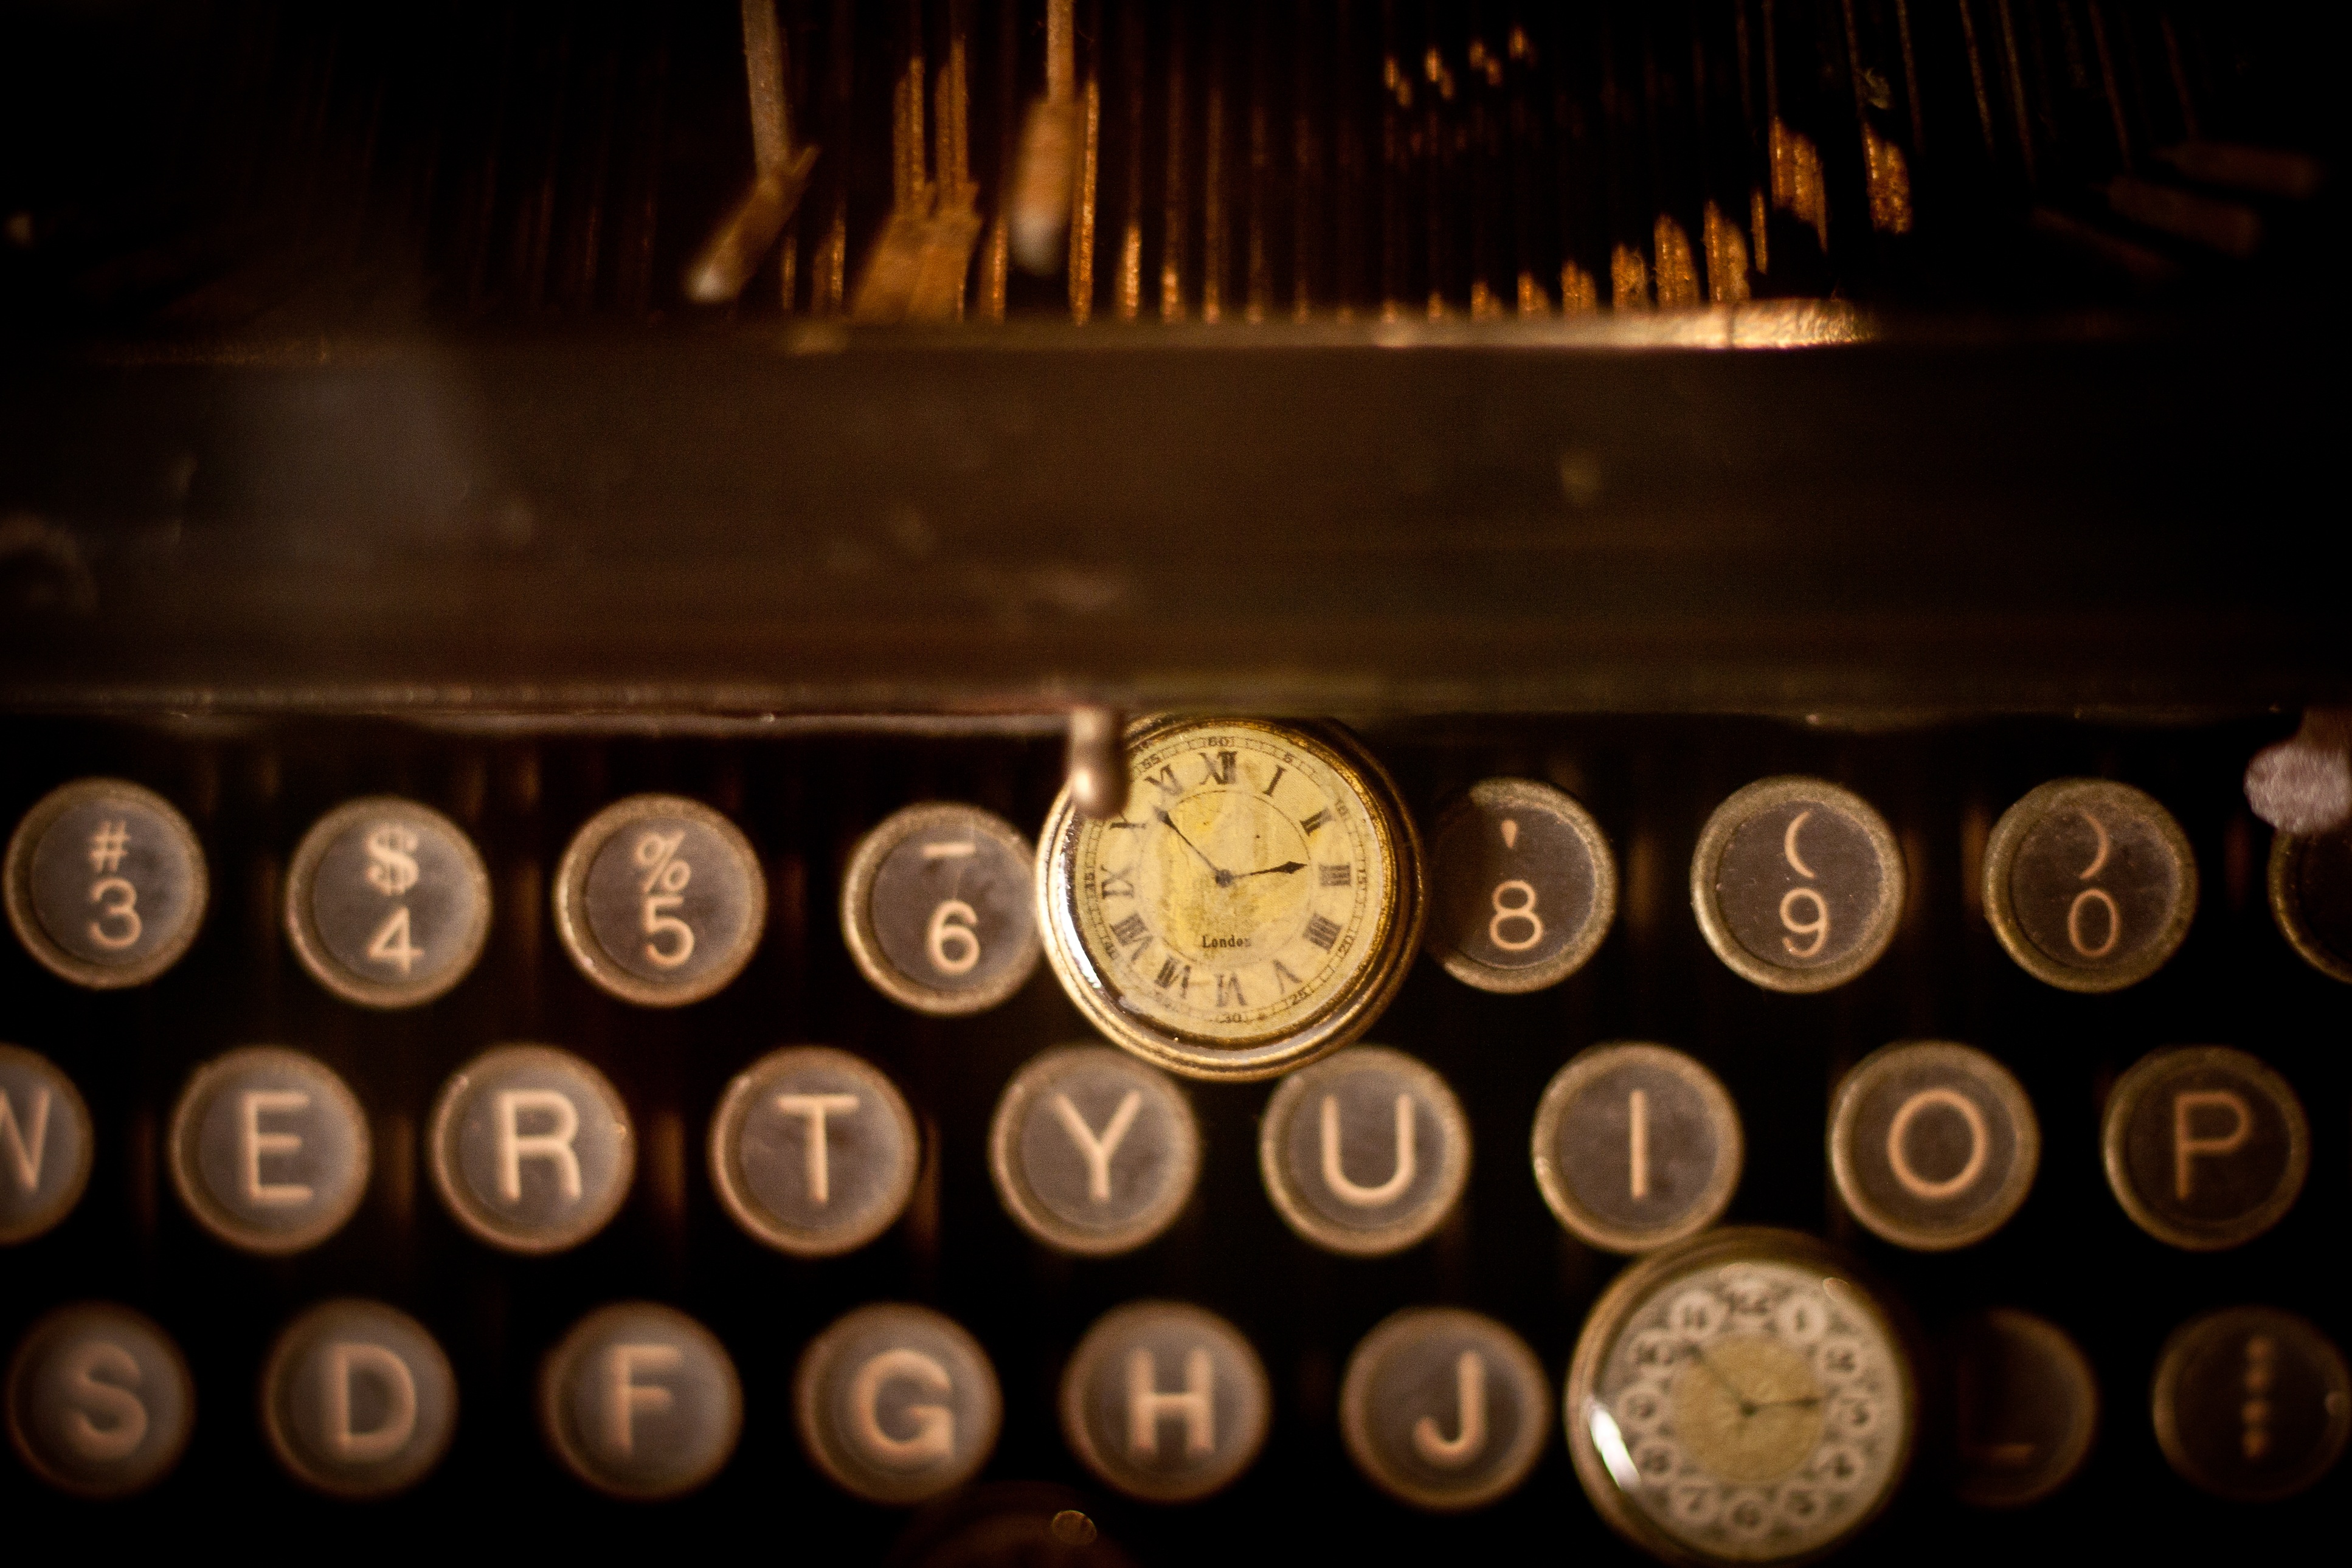
technology, vintage, antique, retro, time, old, typewriter, money, type, worn, hands, dials, text, keys, letters, watches, office equipment